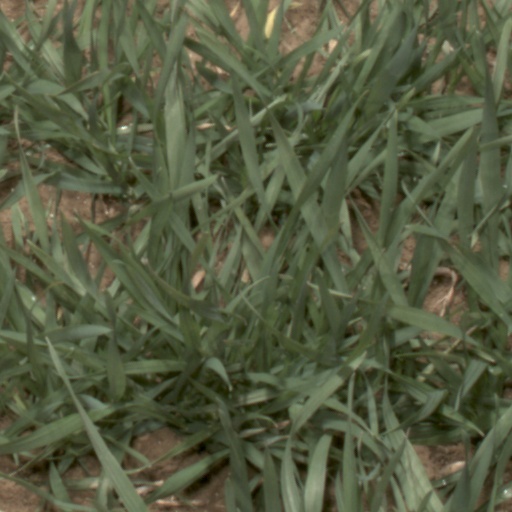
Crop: wheat